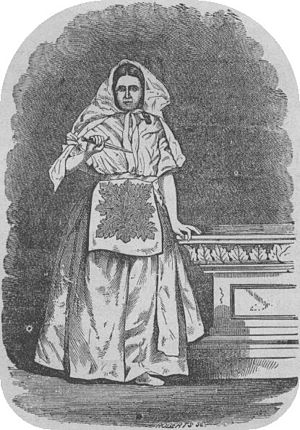
Tempel (Sidste Dages Hellige) / Tempelritualer / Begavelsen
Tegning fra 1870, som viser en mormonkvinde med den fulde tempelbeklædning og en kniv, knive bruges ikke længere
"Et tempel er i Jesu Kristi Kirke af Sidste Dages Hellige en bygning af særlig betydning i forhold til kirkens almindelige kirkebygninger med et andet formål end ugentlige gudstjenester og lignende arrangementer. Almindelige kirkebygninger er åbne for alle, mens adgang i templet kun er for medlemmer med en gyldig tempelanbefaling. Disse templer er ""helliget Herren"" og ses af kirkens medlemmer som værende Guds huse.